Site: saxony
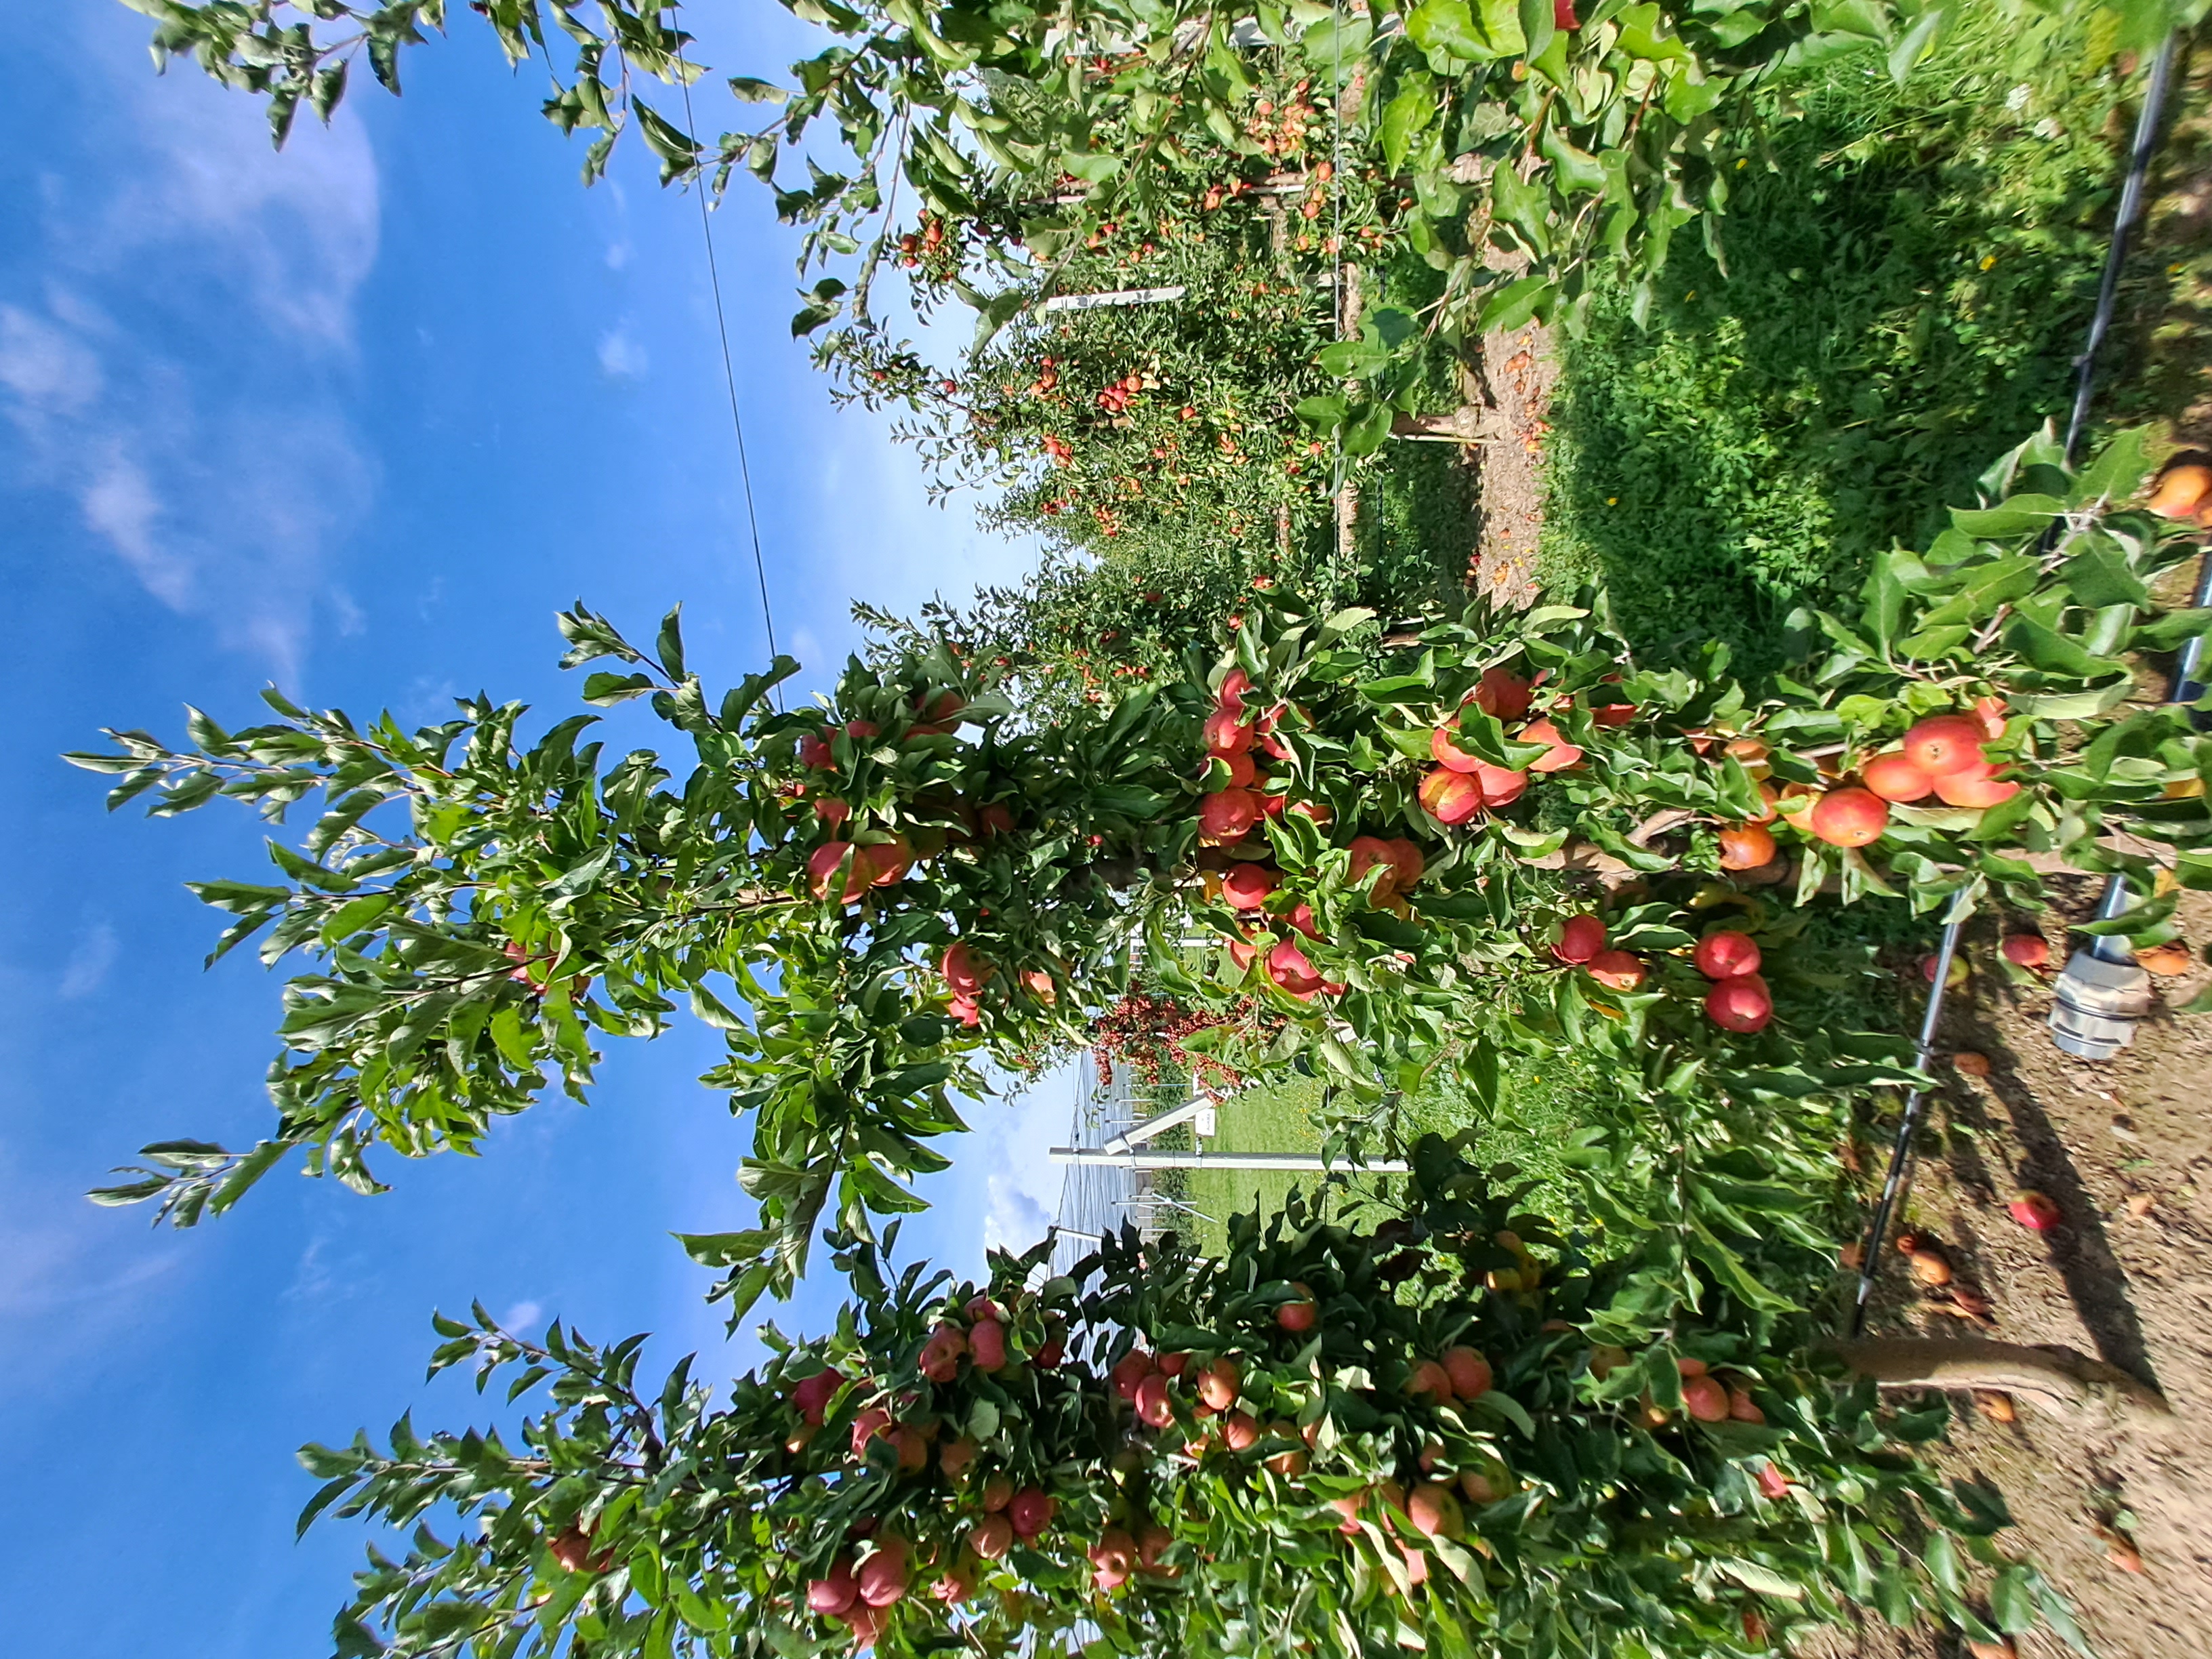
Growth stage (BBCH 87): Maturity of fruit and seed